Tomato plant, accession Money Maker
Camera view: horizontal (90 deg, fisheye); turntable rotation: 0 degrees
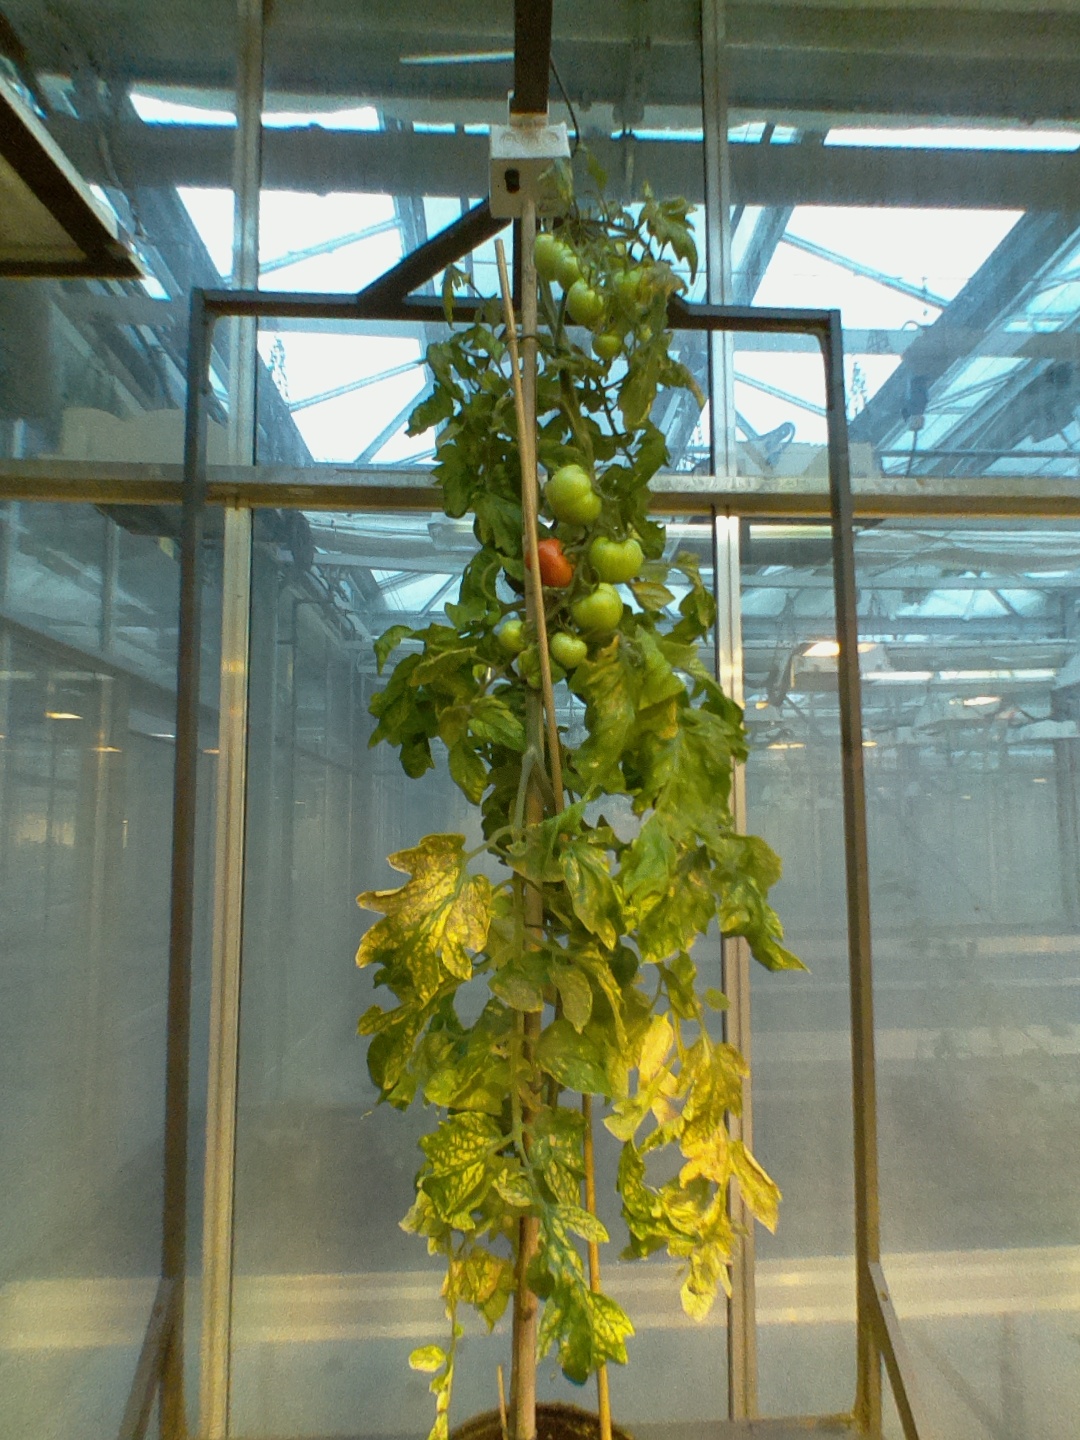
BBCH growth stage 81: 10%-20% of fruits show typical fully ripe color